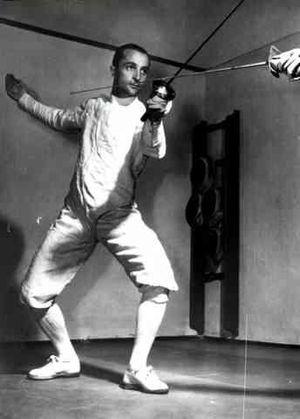
Edoardo Mangiarotti est un escrimeur italien pratiquant l’épée et le fleuret. Il a remporté plus de médailles olympiques et mondiales qu’aucun autre escrimeur. Son nom est associé à 21 podiums olympiques et mondiaux dont six médailles d’or aux Jeux olympiques entre 1936 et 1960.